Air warfare of World War II

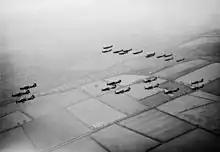
Hawker Hurricanes and Supermarine Spitfires of the RAF flying in formation in 1940

The Luftwaffe was the aerial warfare branch of the "Wehrmacht". Under the leadership of Hermann Göring, it was able to learn and test new combat techniques in the Spanish Civil War. The war also led to greater emphasis on anti-air weapons and fighter aircraft due to their ability to defend against enemy bombers. Its advanced technology and rapid growth led to exaggerated fears in the 1930s that helped to persuade the British and French into appeasement. In the war the Luftwaffe performed well in 1939–41, as its Stuka dive bombers terrified enemy infantry units. But the Luftwaffe was poorly coordinated with overall German strategy, and never ramped up to the size and scope needed in a total war, partly due to a lack of military aircraft production infrastructure for both completed airframes and powerplants when compared to either the Soviet Union or the United States. The Luftwaffe was deficient in radar technology except for their usable UHF and later VHF band airborne intercept radar designs such as the Lichtenstein and Neptun radar systems for their night fighters. The Messerschmitt Me 262 jet fighter did not enter service until July 1944, and the lightweight Heinkel He 162 appeared only during the last months of the air war in Europe. The Luftwaffe could not deal with Britain's increasingly lethal defensive fighter screen after the Battle of Britain, or the faster P-51 Mustang escort fighters after 1943.